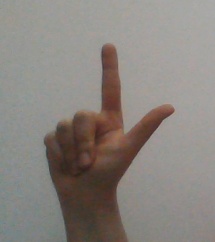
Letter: laam